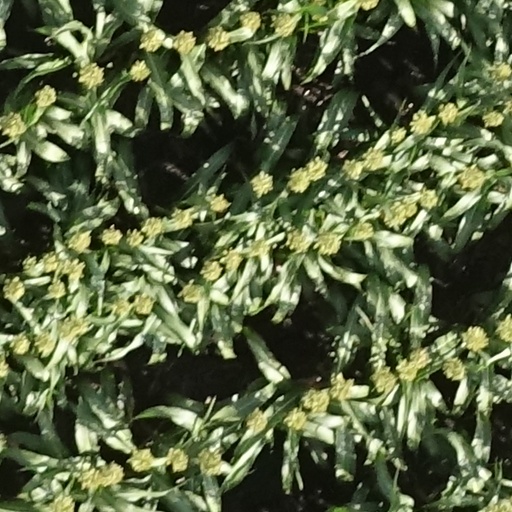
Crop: sorghum